The Tale of Tsar Saltan (opera)

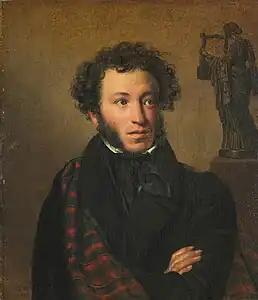
Aleksandr Pushkin (1799–1837)

The plot of the opera generally follows that of Pushkin's fairy-tale poem, with the addition of some characters, some expansion (particularly for Act 1), and some compression (mostly by reducing Gvidon's three separate trips to one). The libretto by Belsky borrows many lines from and largely emulates the style of Pushkin's poem, which is written in couplets of trochaic tetrameter. The music is composed in the manner of Rimsky-Korsakov's operas after "Snowmaiden", i.e., having a more or less continuous musical texture throughout a tableau system, broken up here and there by song-like passages.